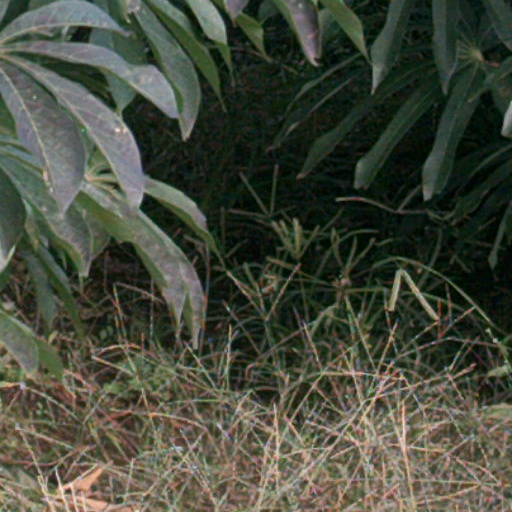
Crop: cassava